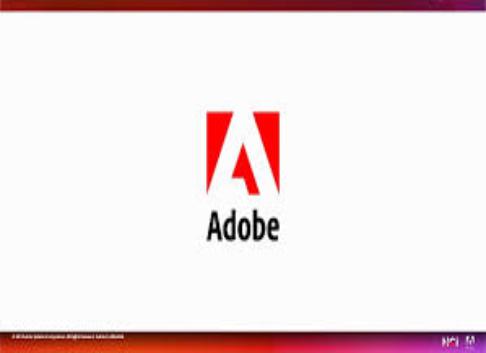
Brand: Adobe Systems
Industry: Others